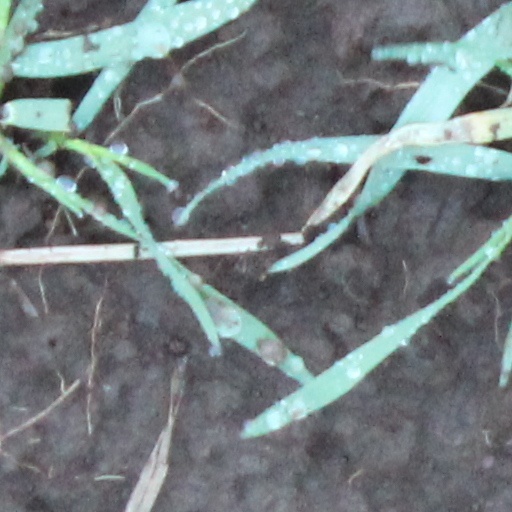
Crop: wheat